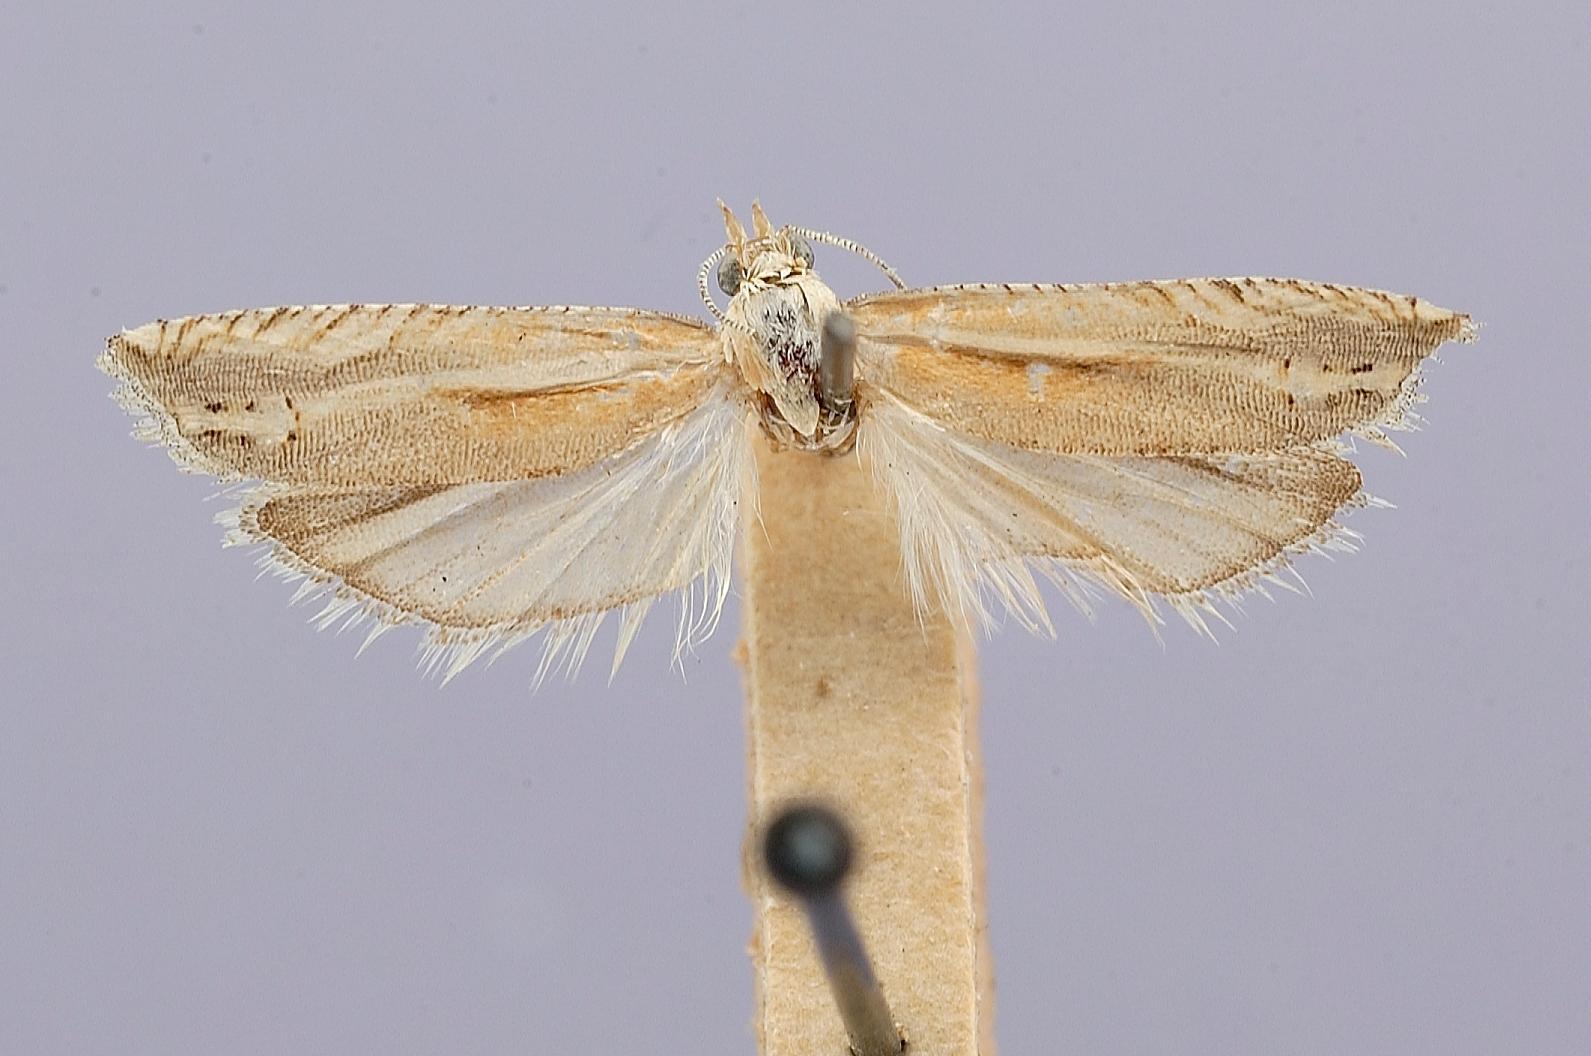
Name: Thiodia indagatricana
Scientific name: Thiodia indagatricana Heinrich, 1923
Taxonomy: Animalia, Arthropoda, Insecta, Lepidoptera, Tortricidae
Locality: Provo, Utah, United States
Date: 26 Aug 1908